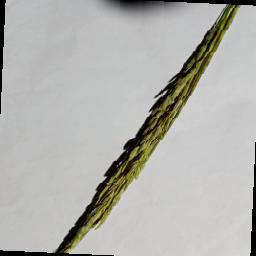
Label: Rice___Neck_Blast